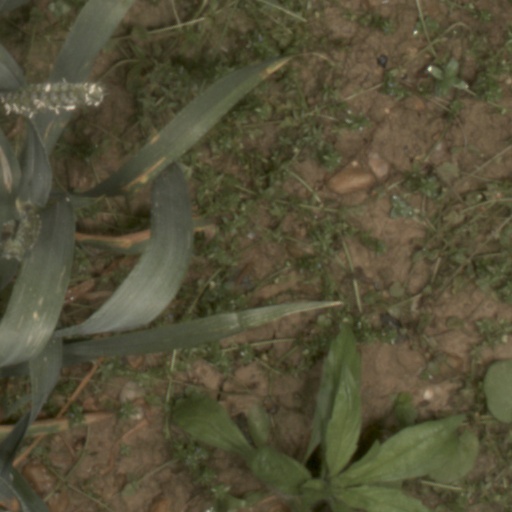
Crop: wheat